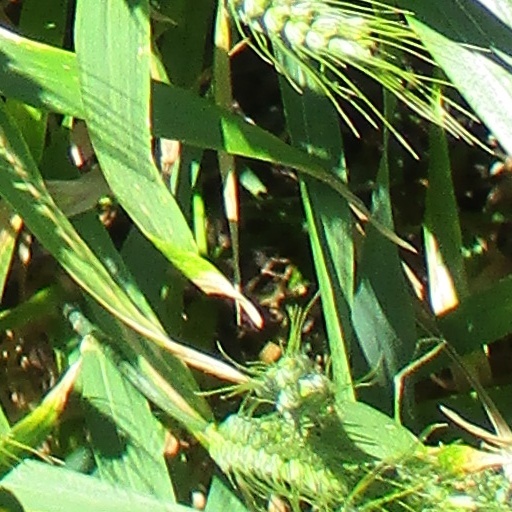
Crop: wheat